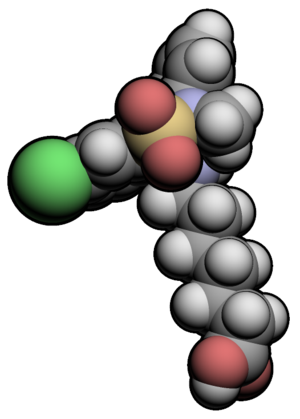
La tianeptine est une substance chimique qui possède des propriétés antidépressives, analgésiques et sédatives, et qui est utilisée comme antidépresseur.